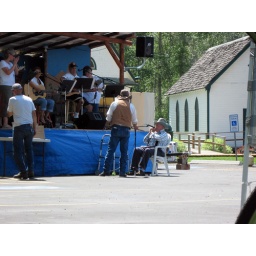
Best part of the show: the guy in the white chair played &amp;quot;When the Saints goMarching in&amp;quot; in&amp;quot;